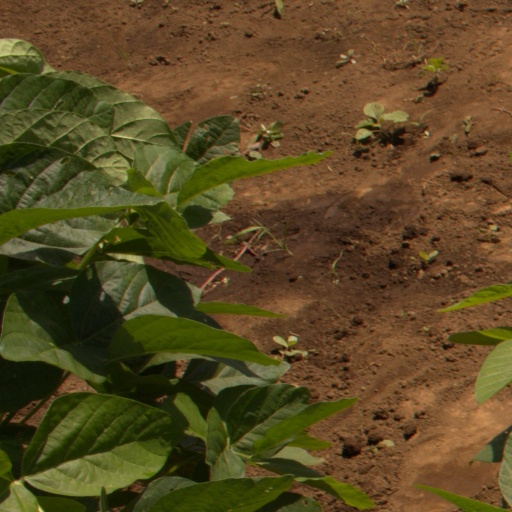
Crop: soybean